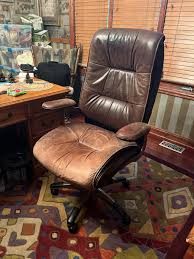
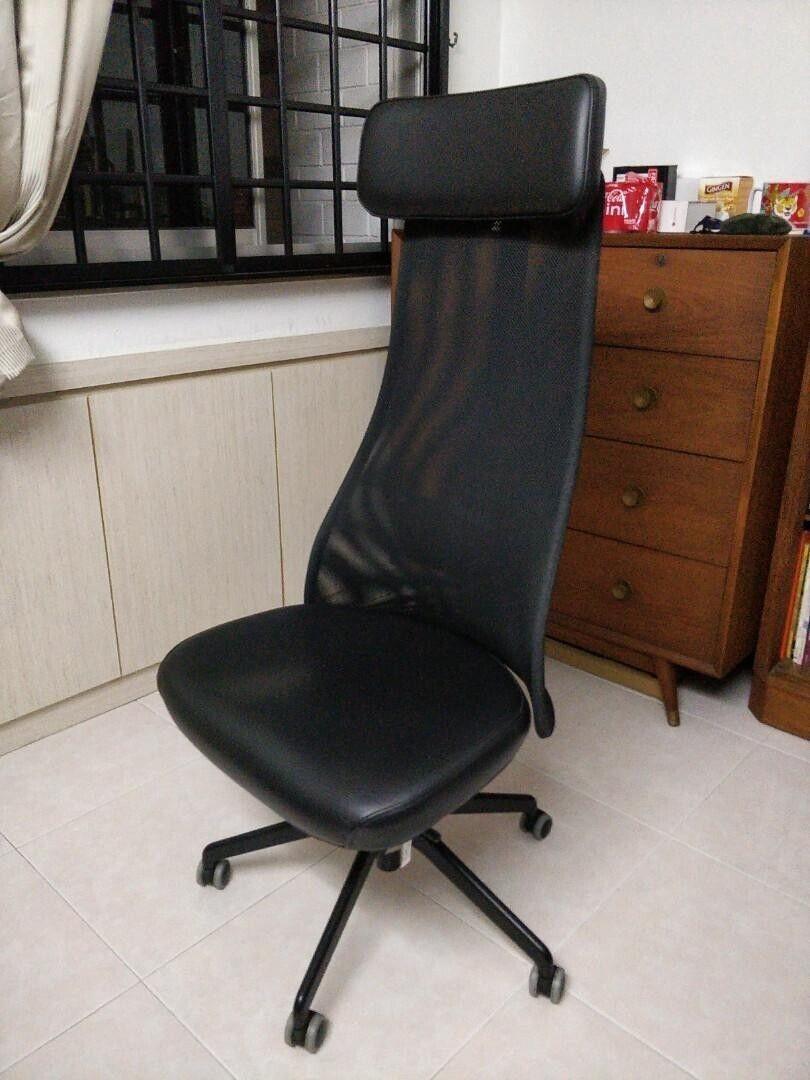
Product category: items_chair
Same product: no